James H. Whiting

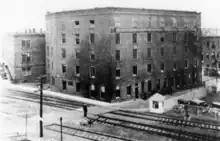
The Flint Wagon Works, which later became Chevrolet's manufacturing plant.

Whitings' two companies merged to form Buick Manufacturing Company and its facilities were moved to Flint from Buick's headquarters in Detroit. Flint during this period was the center for the American wagon and carriage production due to its proximity to Michigan's extensive hardwood forests. By 1903, the company was able to produce 3 automobiles. Durant was asked to organize the Whiting Motor Car Company in 1903 as a Buick subsidiary. Whiting served as the president of this company, which was dissolved in 1907.